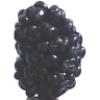
Label: mulberry